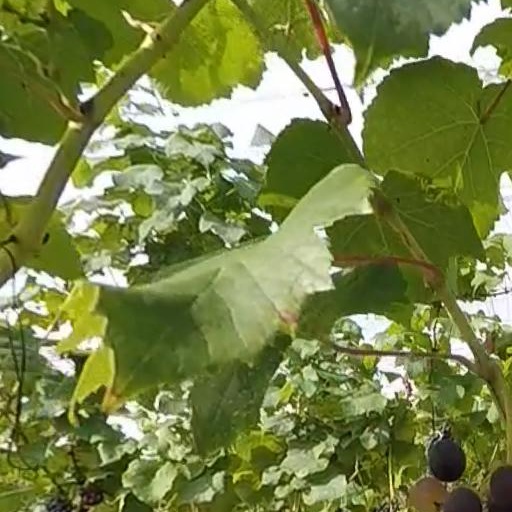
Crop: grape